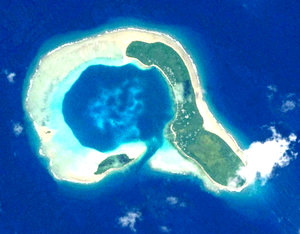
L'atoll corallien d'Ifalik, également connu comme Italik ou Ifaluk, est situé dans les îles Carolines dans l'Océan Pacifique. Il appartient aux îles extérieures de Yap. Il constitue une municipalité de l'État de Yap des États fédérés de Micronésie. Dans le cadre des élections législatives internes à l'État de Yap, la municipalité appartient avec celles d'Eauripik et de Faraulep au quatrième district électoral. Ce district élit pour quatre ans un sénateur au scrutin uninominal majoritaire à un tour. L'atoll est constitué de trois îles dont seule la plus grande est habitée. Sa population s'élève à 578 personnes en 2010.